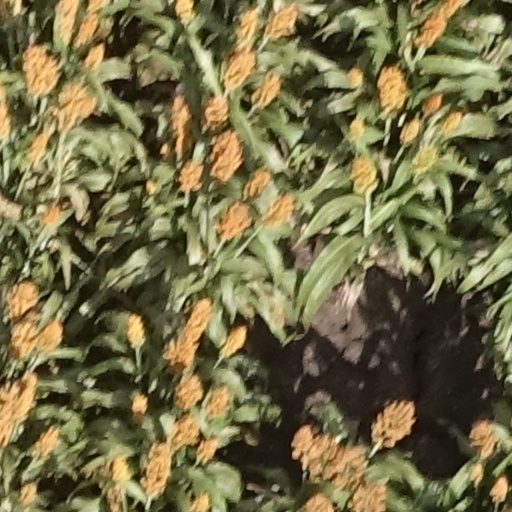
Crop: sorghum